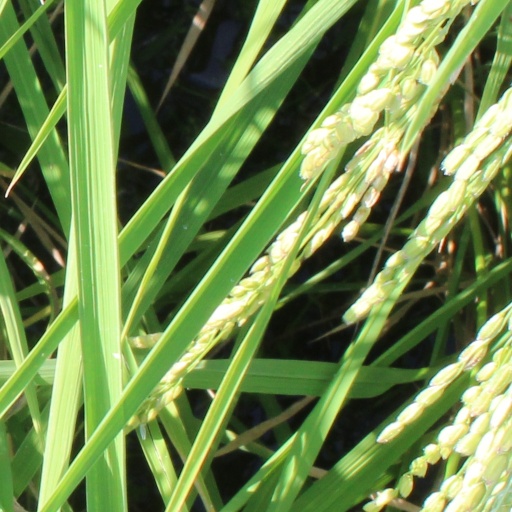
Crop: rice